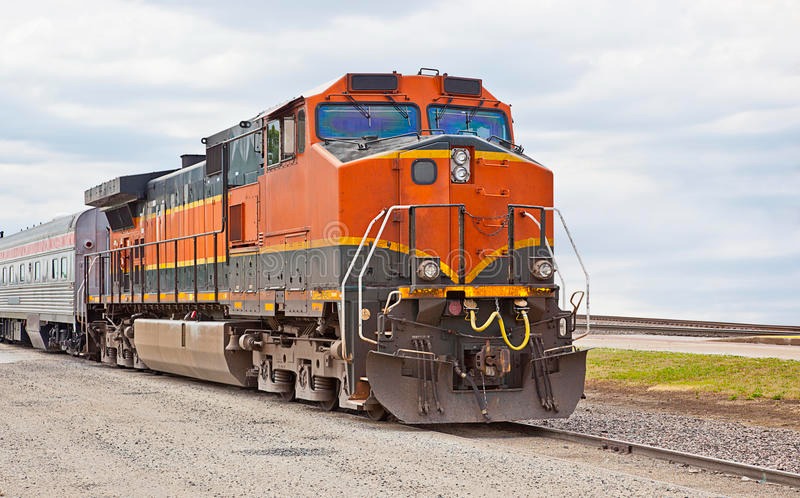
Vehicle type: Trains